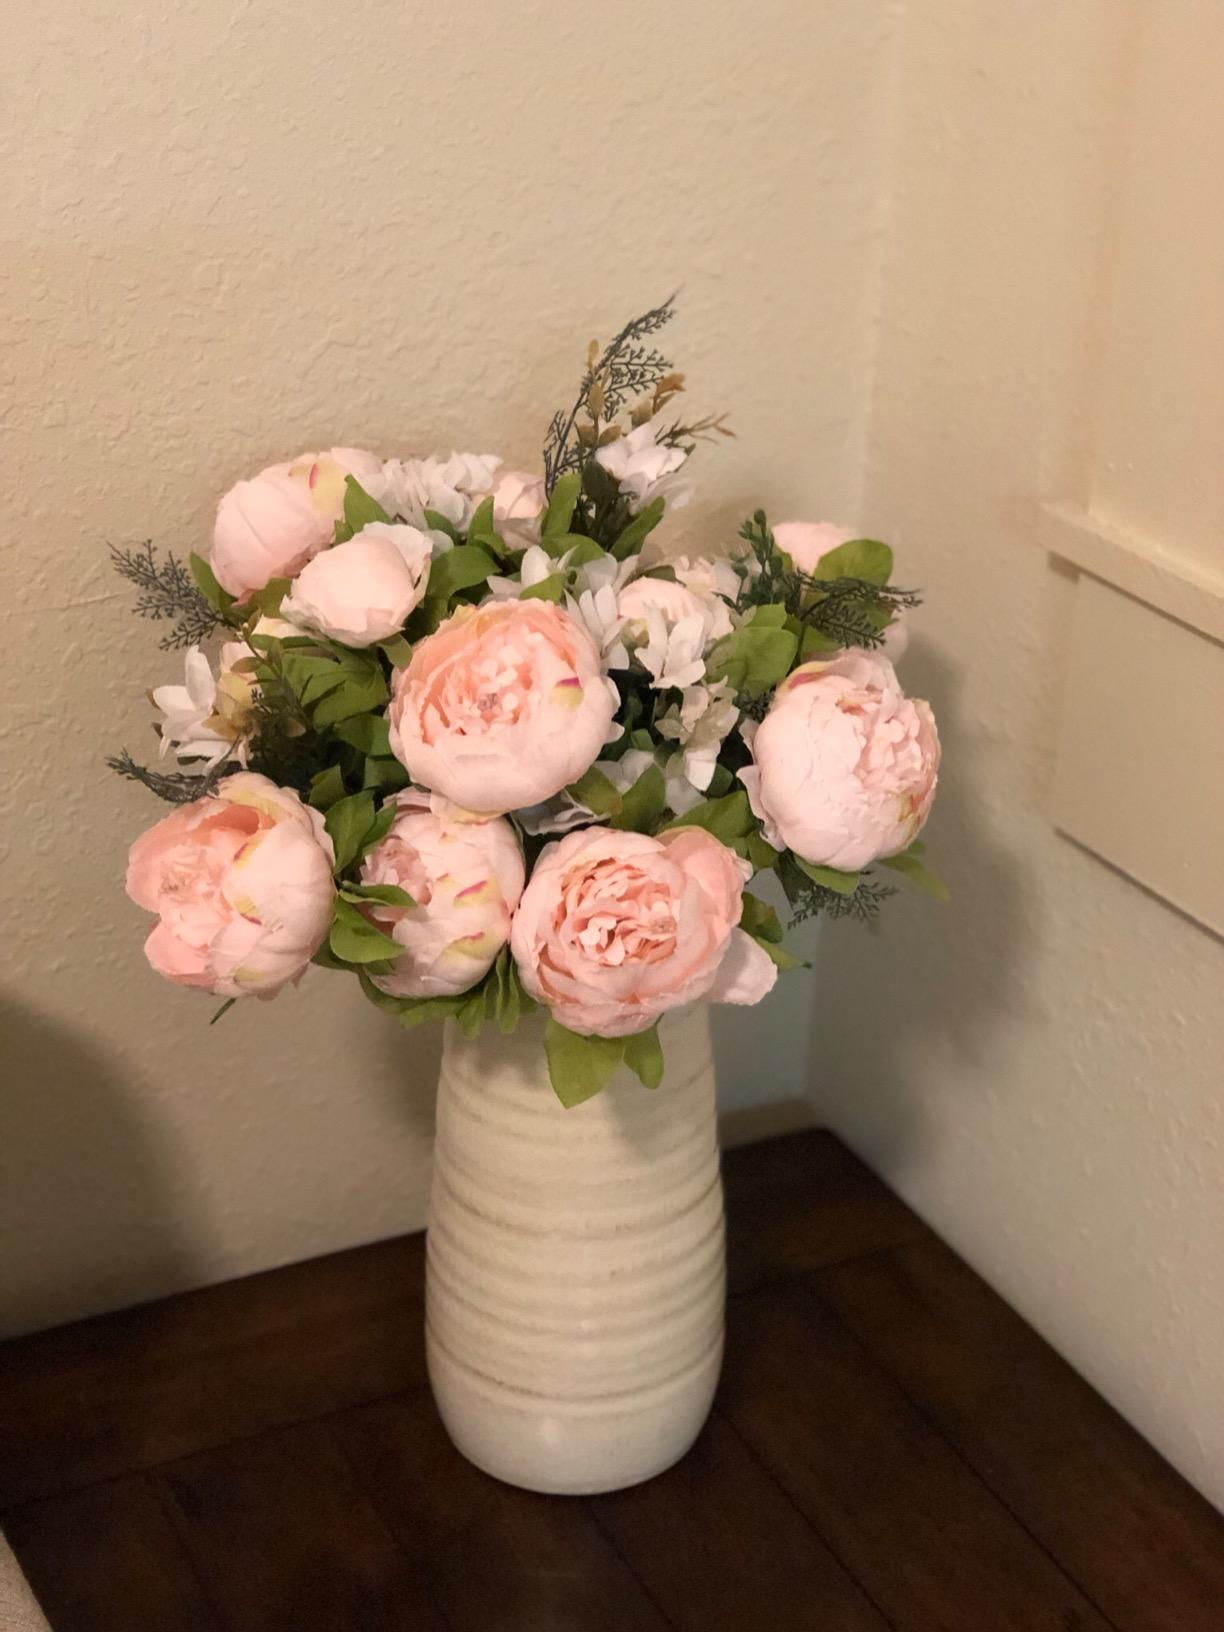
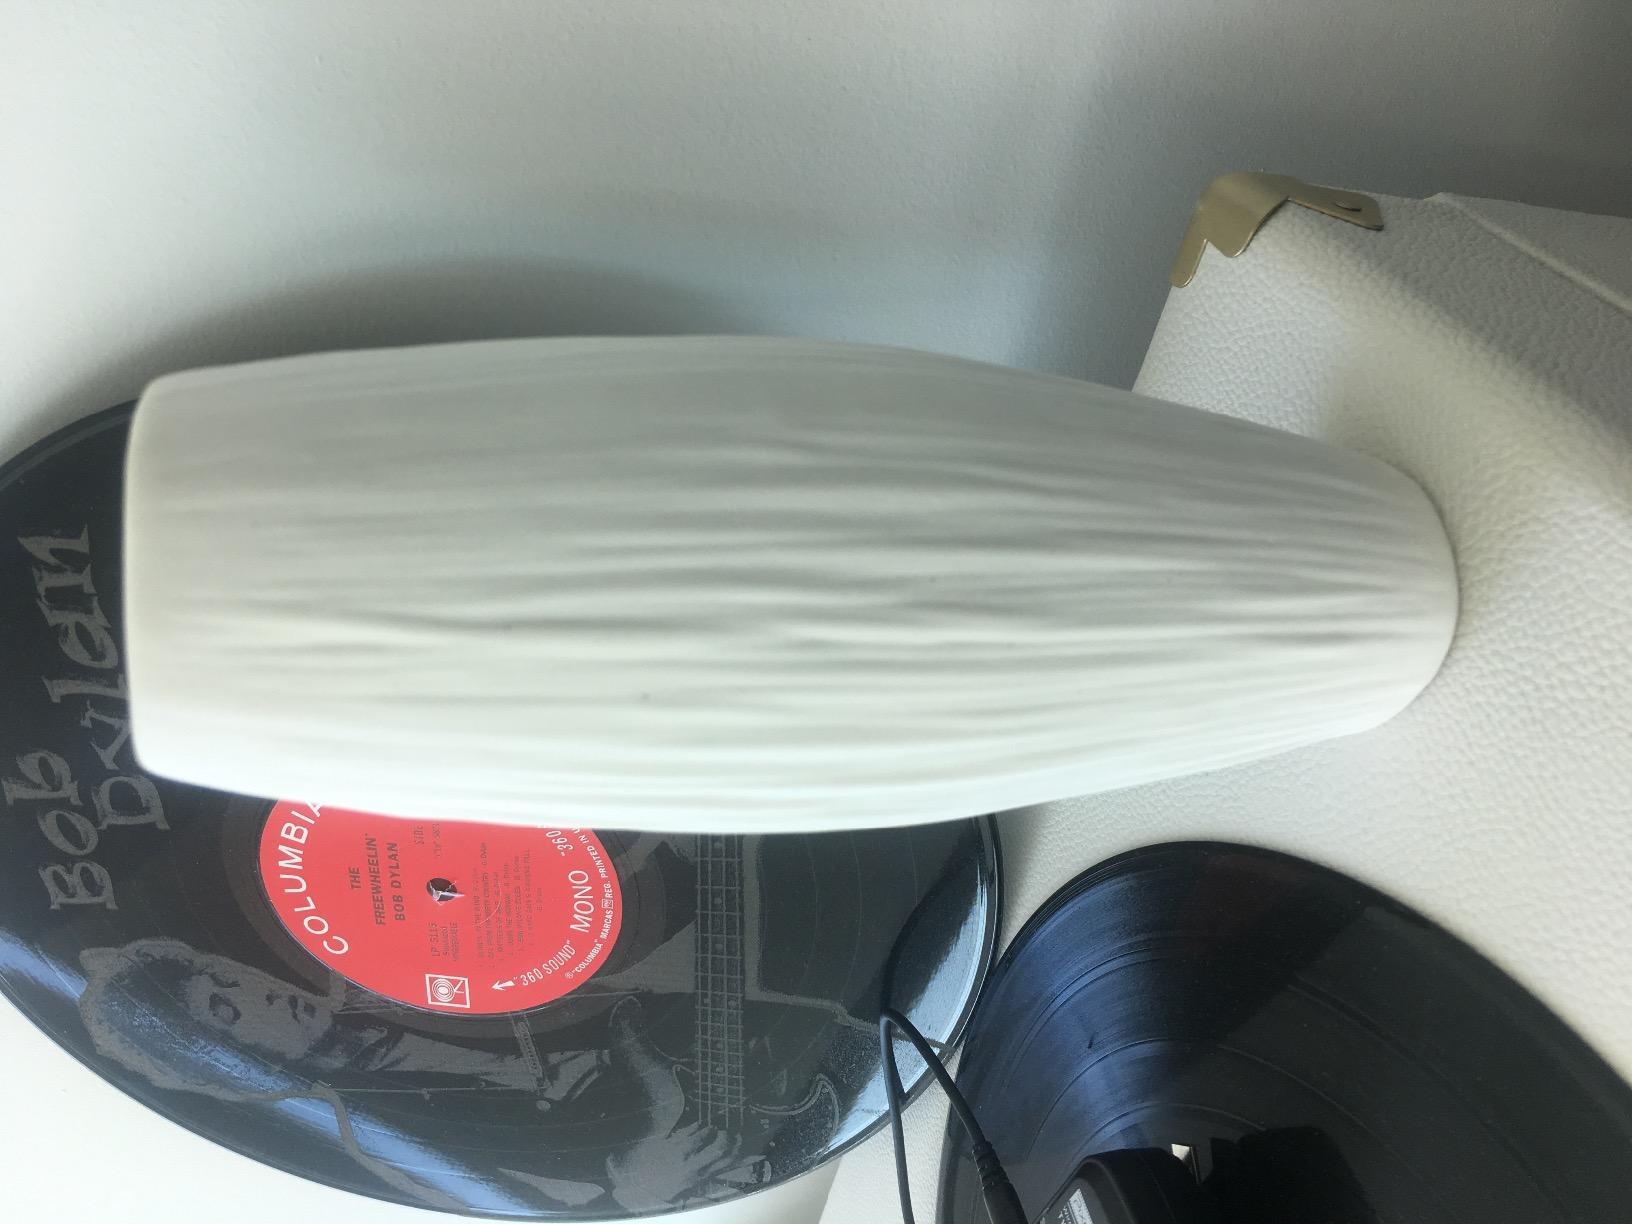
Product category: vase
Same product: no